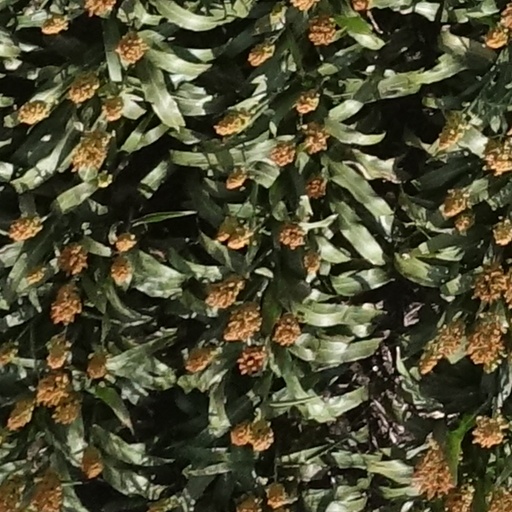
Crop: sorghum